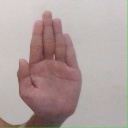
अक्षर: ध